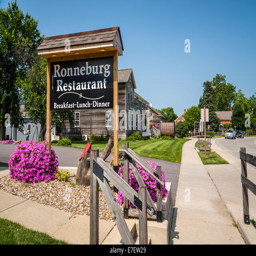
a street with shops and restaurants